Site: brandenburg
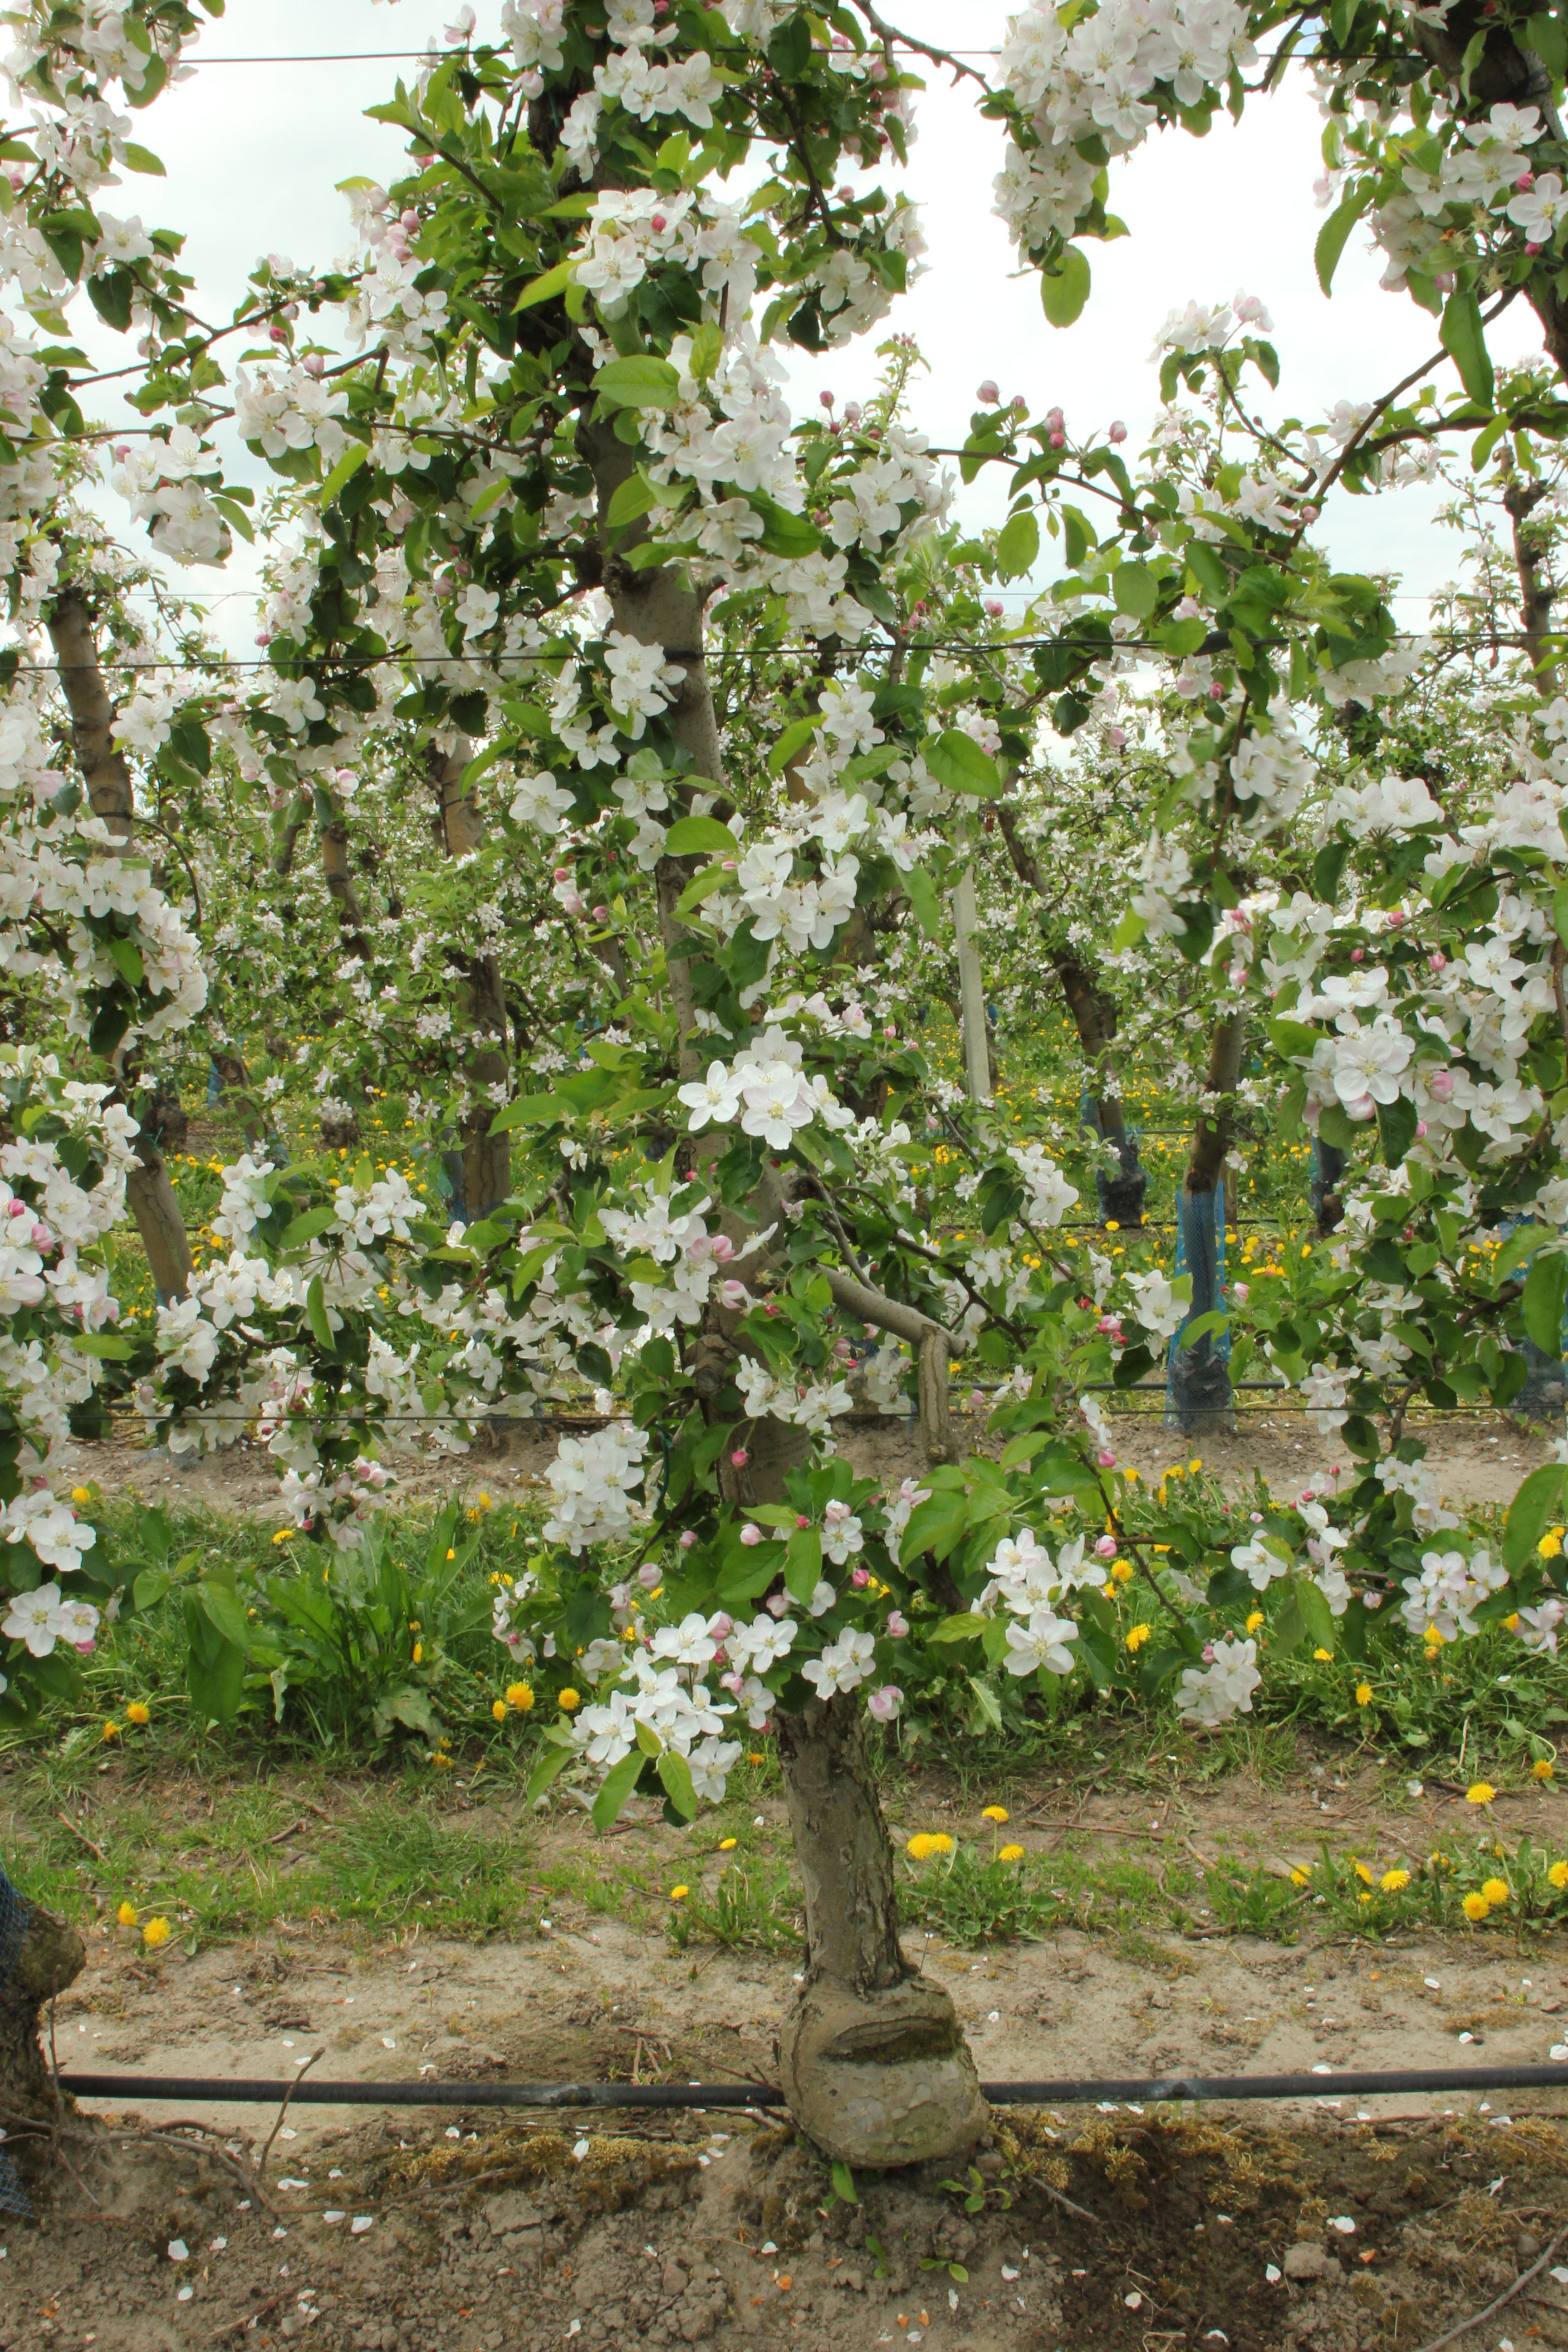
Growth stage (BBCH 65): Flowering